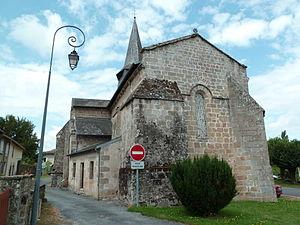
Eglise de Razès Haute Vienne Chevet
Razès est une commune française située dans le département de la Haute-Vienne en région Nouvelle-Aquitaine.